Anna Akhmatova

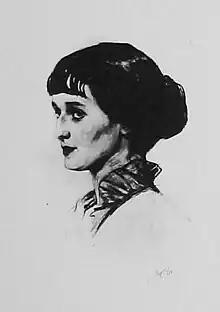
Anna Akhmatova in 1914

In 1912, the Guild of Poets published Akhmatova's book of verse "Evening" ("Vecher") – the first of five in nine years. The small edition of 500 copies quickly sold out and she received around a dozen positive notices in the literary press. She exercised a strong selectivity for the pieces – including only 35 of the 200 poems she had written by the end of 1911. (She noted that "Song of the Last Meeting", dated 29 September 1911, was her 200th poem.) The book secured her reputation as a new and striking young writer, the poems "Grey-eyed king", "In the Forest", "Over the Water", and "I don't need my legs anymore" making her famous. She later wrote, "These naïve poems by a frivolous girl for some reason were reprinted thirteen times [...] And they came out in several translations. The girl herself (as far as I recall) did not foresee such a fate for them and used to hide the issues of the journals in which they were first published under the sofa cushions".